Rallycross

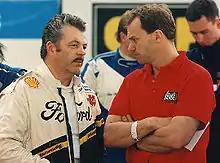
These two drivers wrote rallycross history: Martin Schanche (left; 6 ERC titles) and archrival Kenneth Hansen (14 ERC titles)

On Saturday 7 June 1969 the first rallycross event on the European continent was held. The circuit consisted of a section of concrete runway, loose sections through heathland and a hollow, about 40 metres long and 10 metres deep, usually used for tank testing. Although the soft heath soil and the muddy hollow hampered most of the cars, the event produced much fun for all concerned as well as the TV audience. Overall victory went eventually to Hans Kok and his valuable NSU 1200 TT.